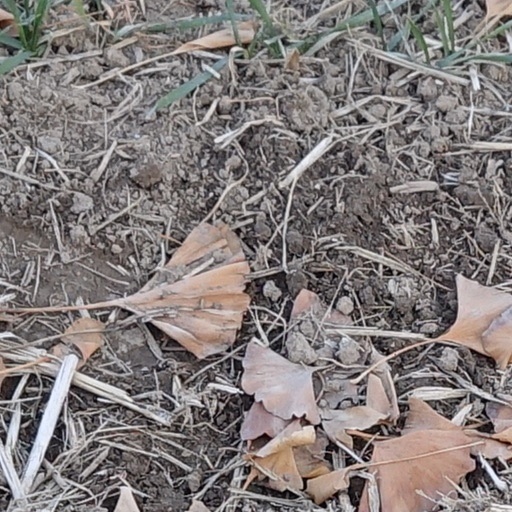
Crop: wheat